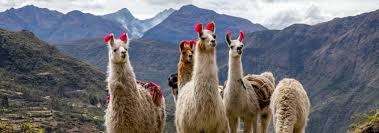
Landmark: Machu Picchu